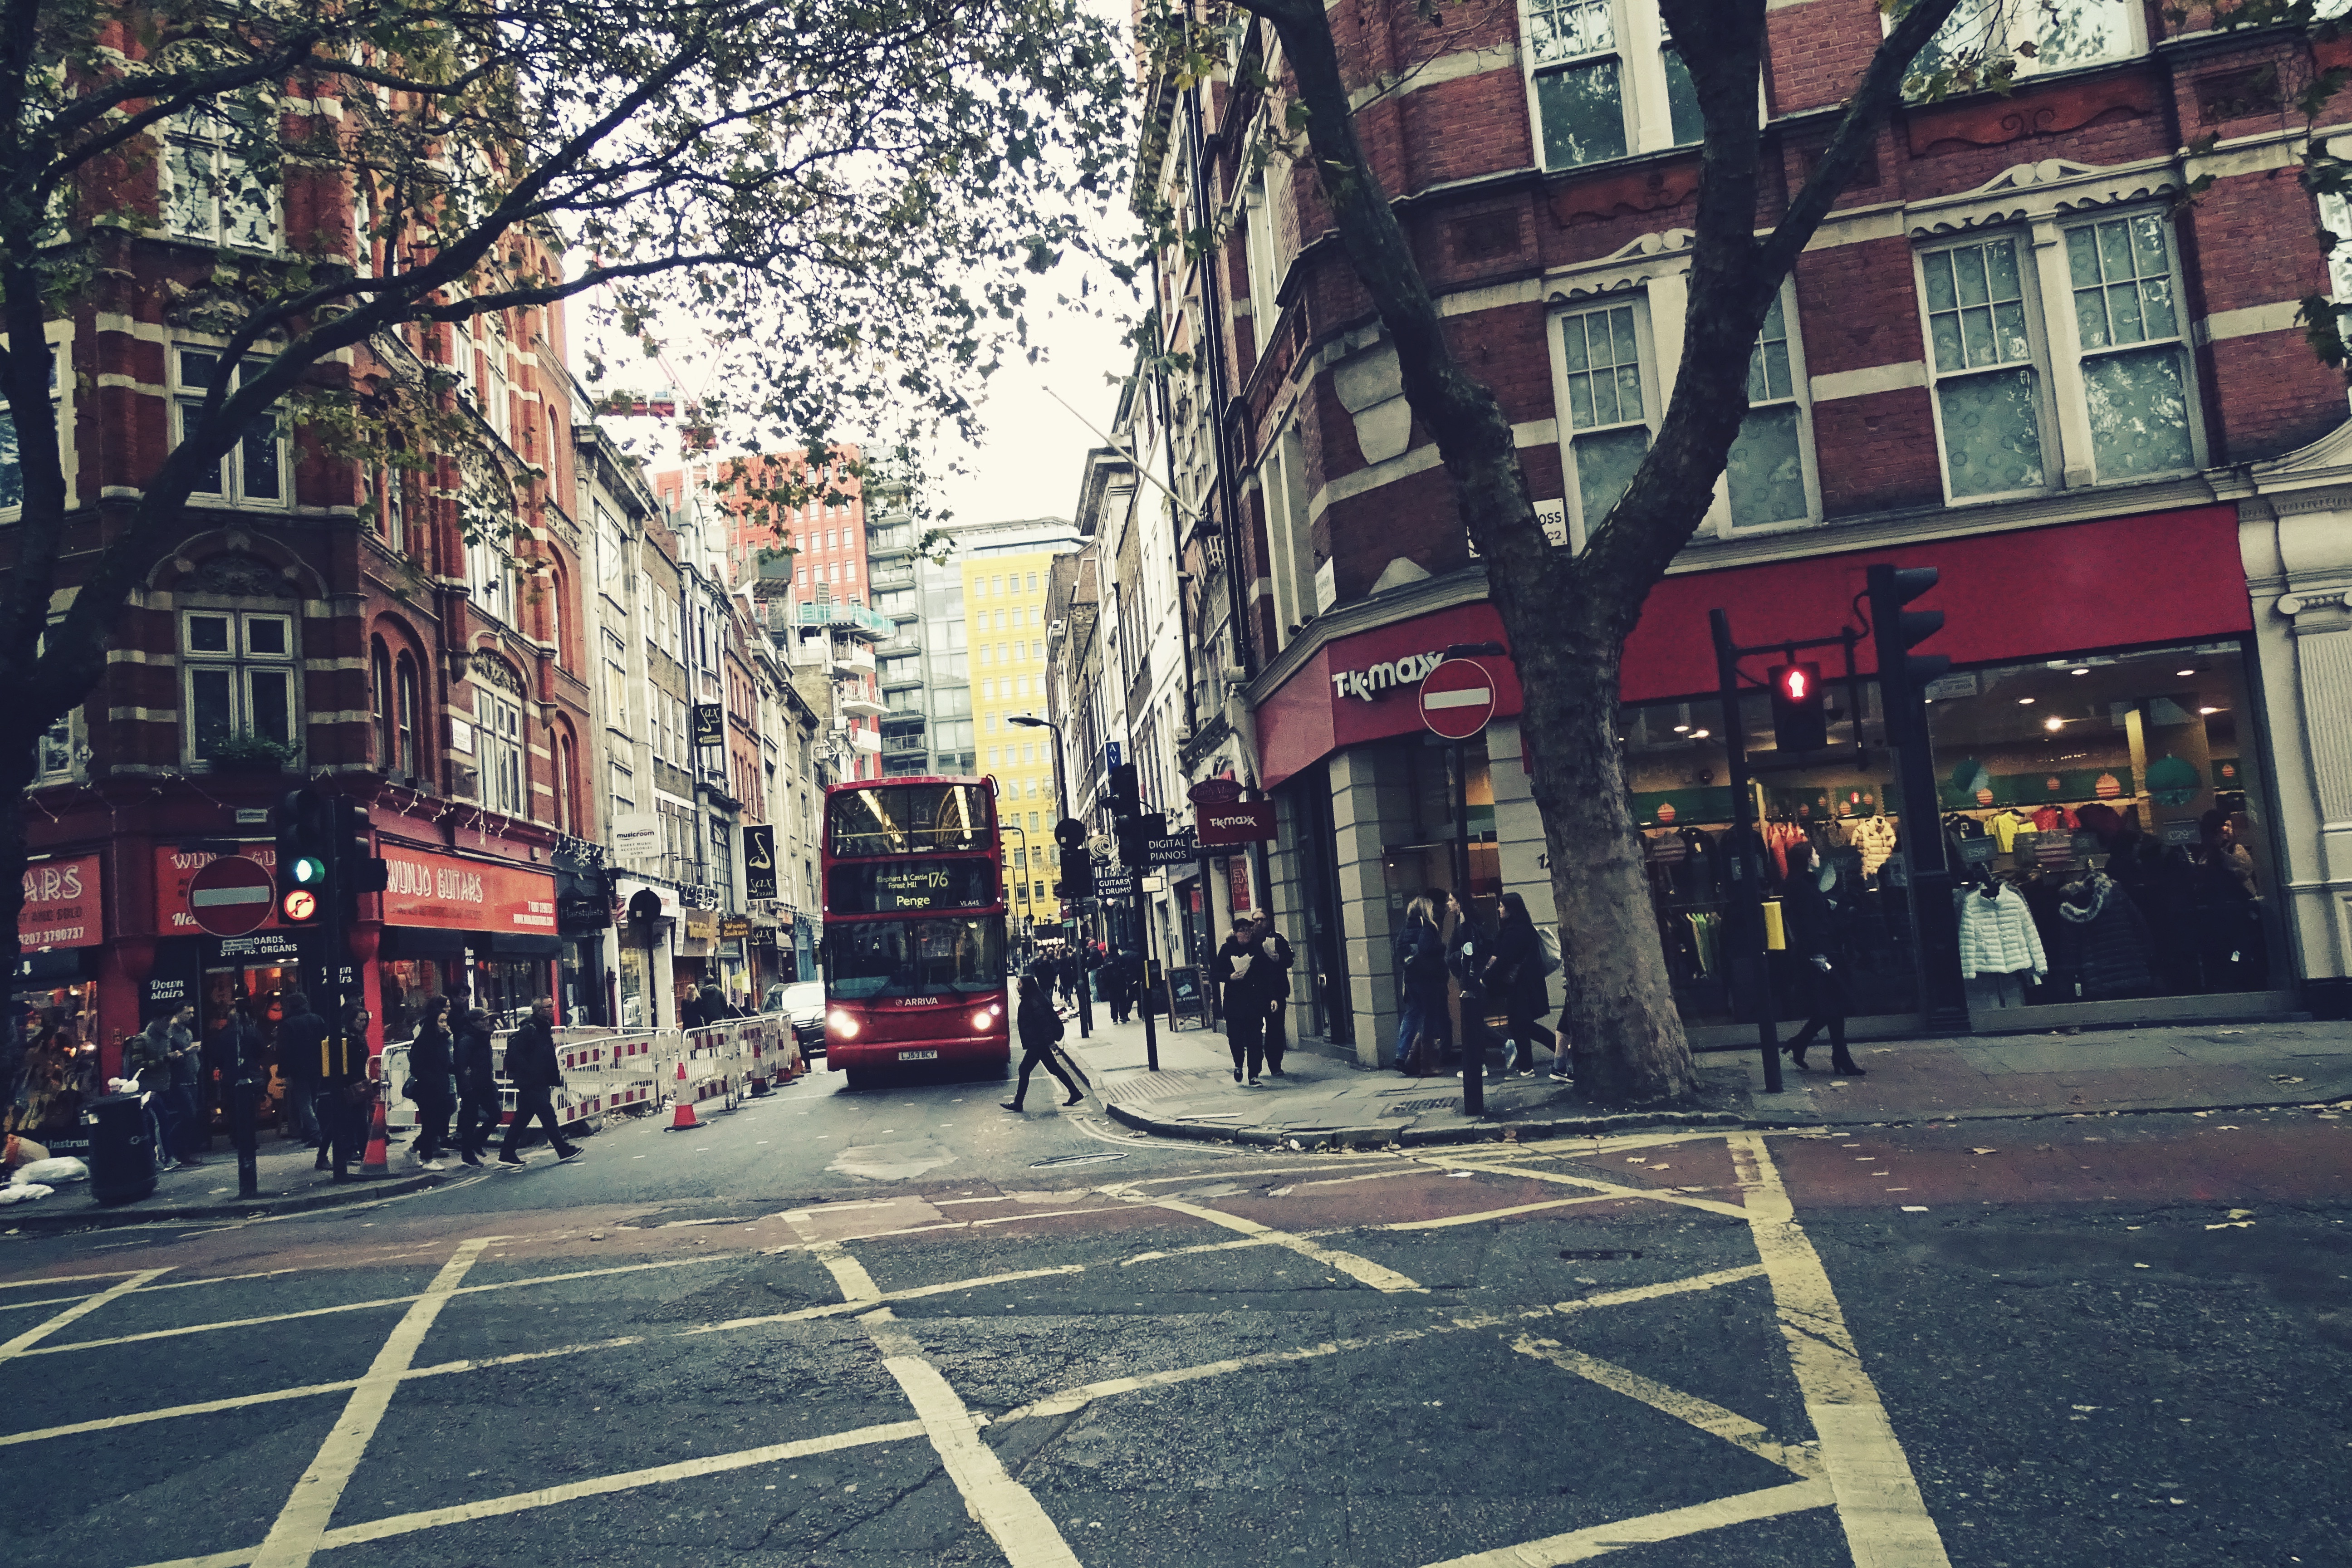
pedestrian, road, street, town, alley, city, cityscape, downtown, vehicle, lane, infrastructure, neighbourhood, urban area, residential area, human settlement